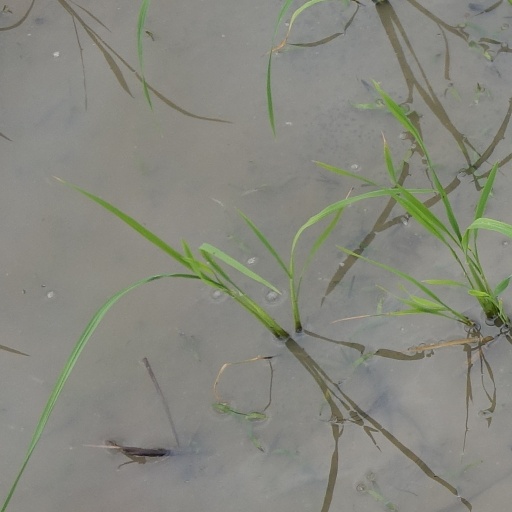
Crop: rice